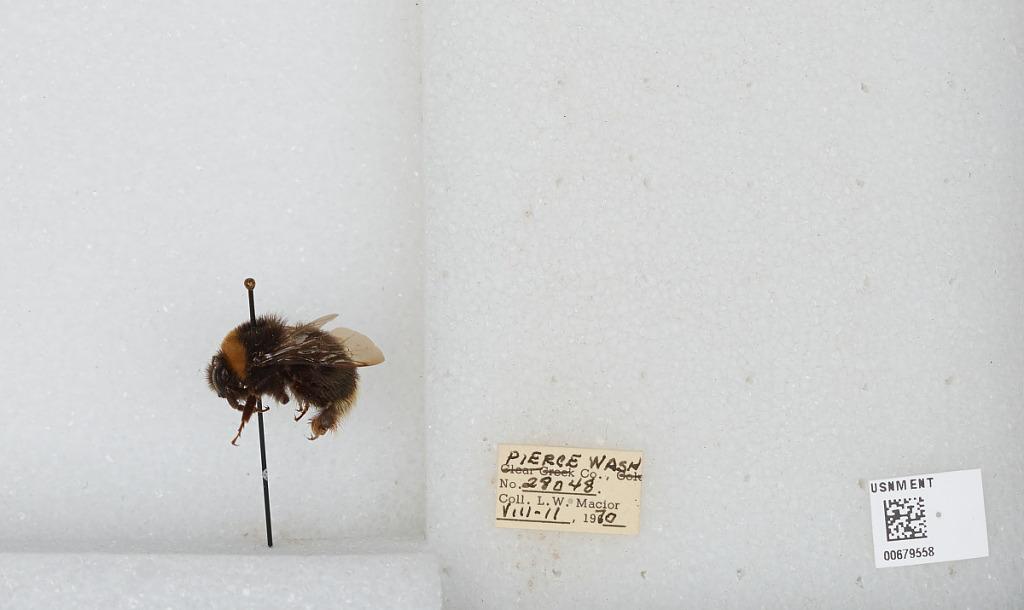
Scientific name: Bombus (Bombus) occidentalis Greene
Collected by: L. Macior
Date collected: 1970-8-11
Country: United States
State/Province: Washington
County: Pierce
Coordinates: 47.05, -122.12